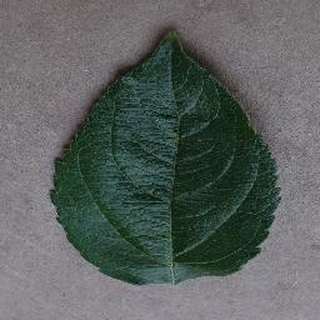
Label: healthy_apple